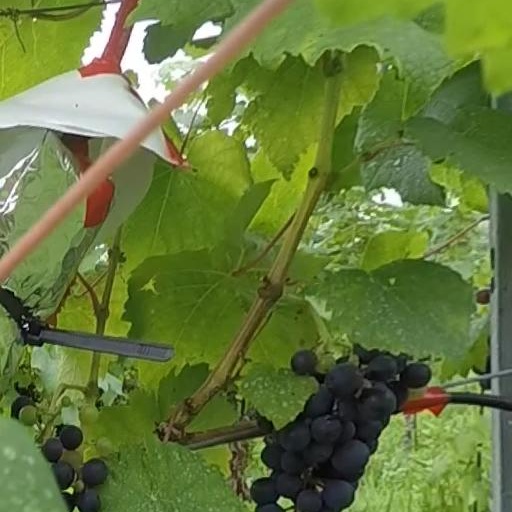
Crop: grape